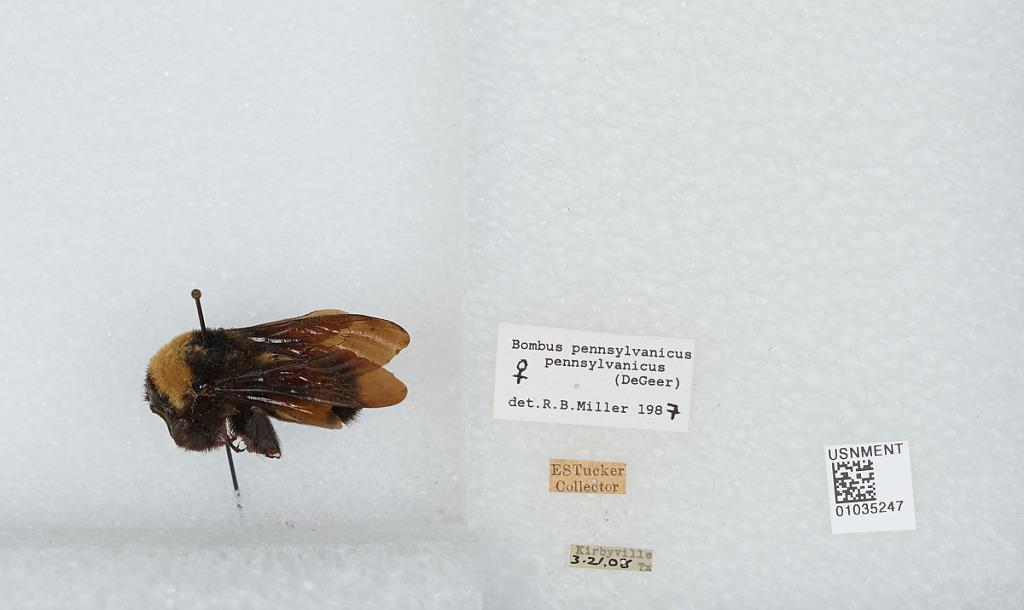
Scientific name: Bombus (Fervidobombus) pensylvanicus pensylvanicus (De Geer)
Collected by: E. Tucker
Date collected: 1908-3-21
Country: United States
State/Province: Texas
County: Jasper
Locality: Kirbyville
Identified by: Miller, R. B.